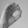
ASL letter: O